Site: brandenburg
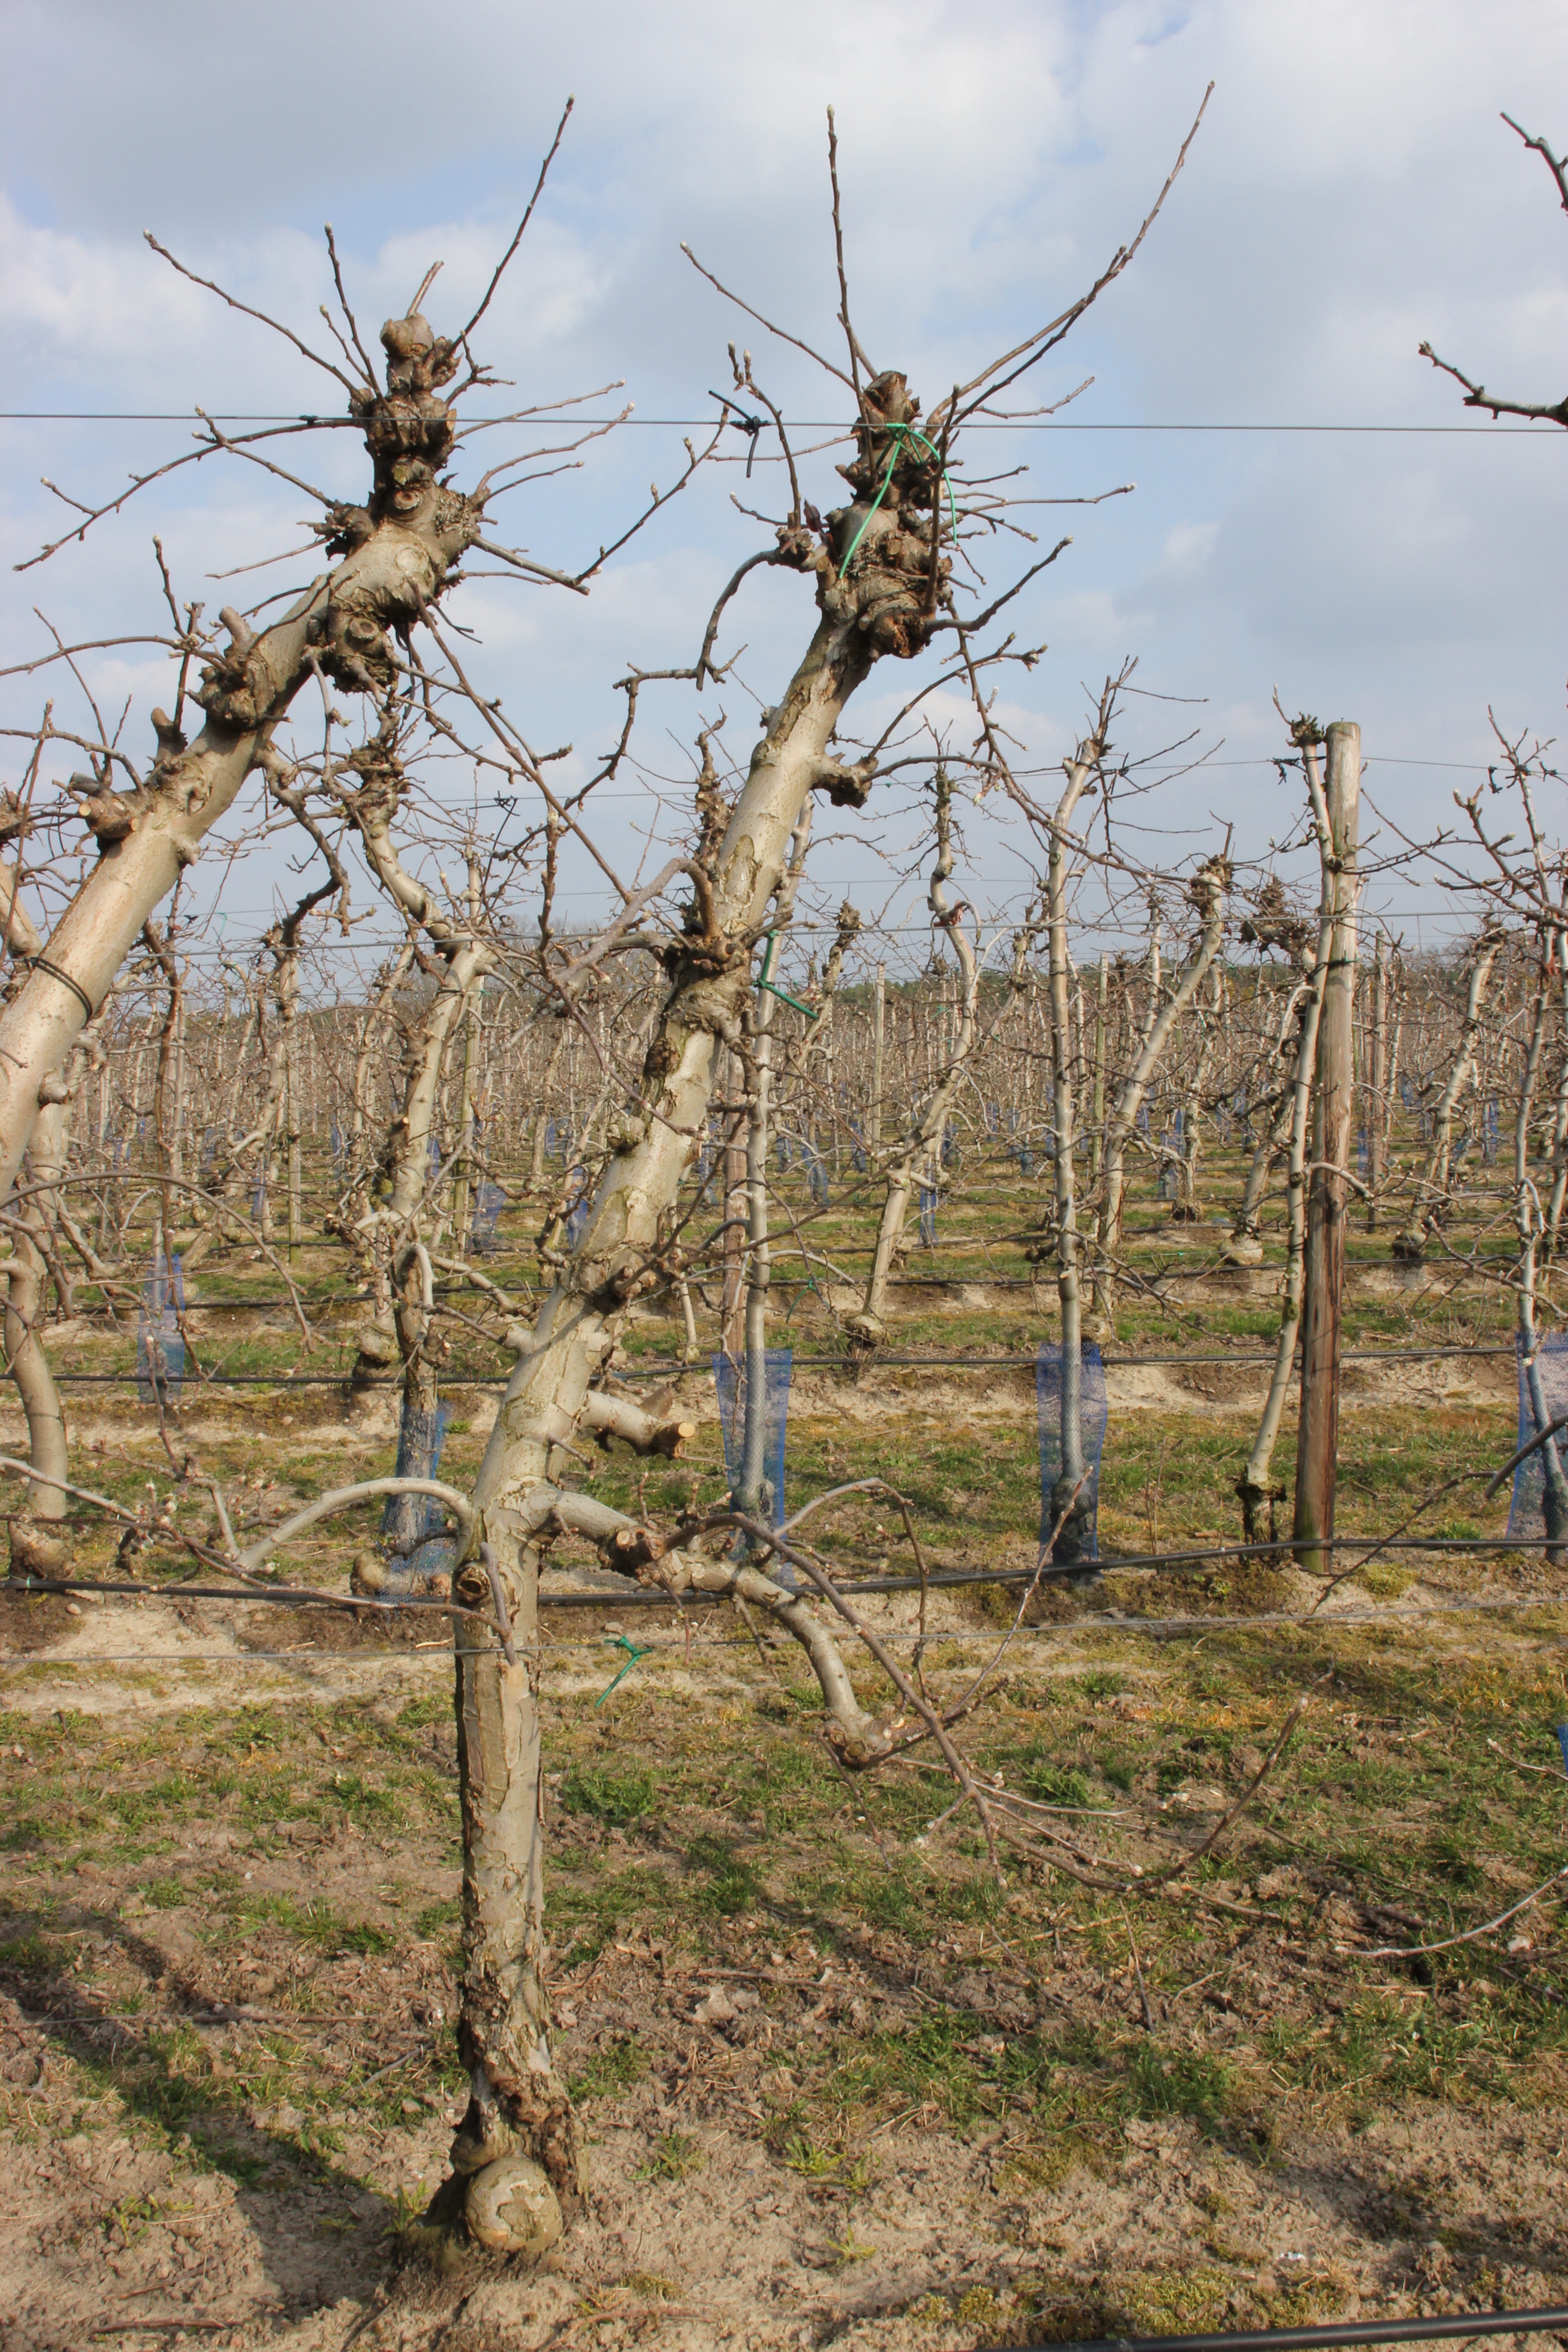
Growth stage (BBCH 03): Bud development